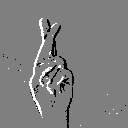
ASL letter: r